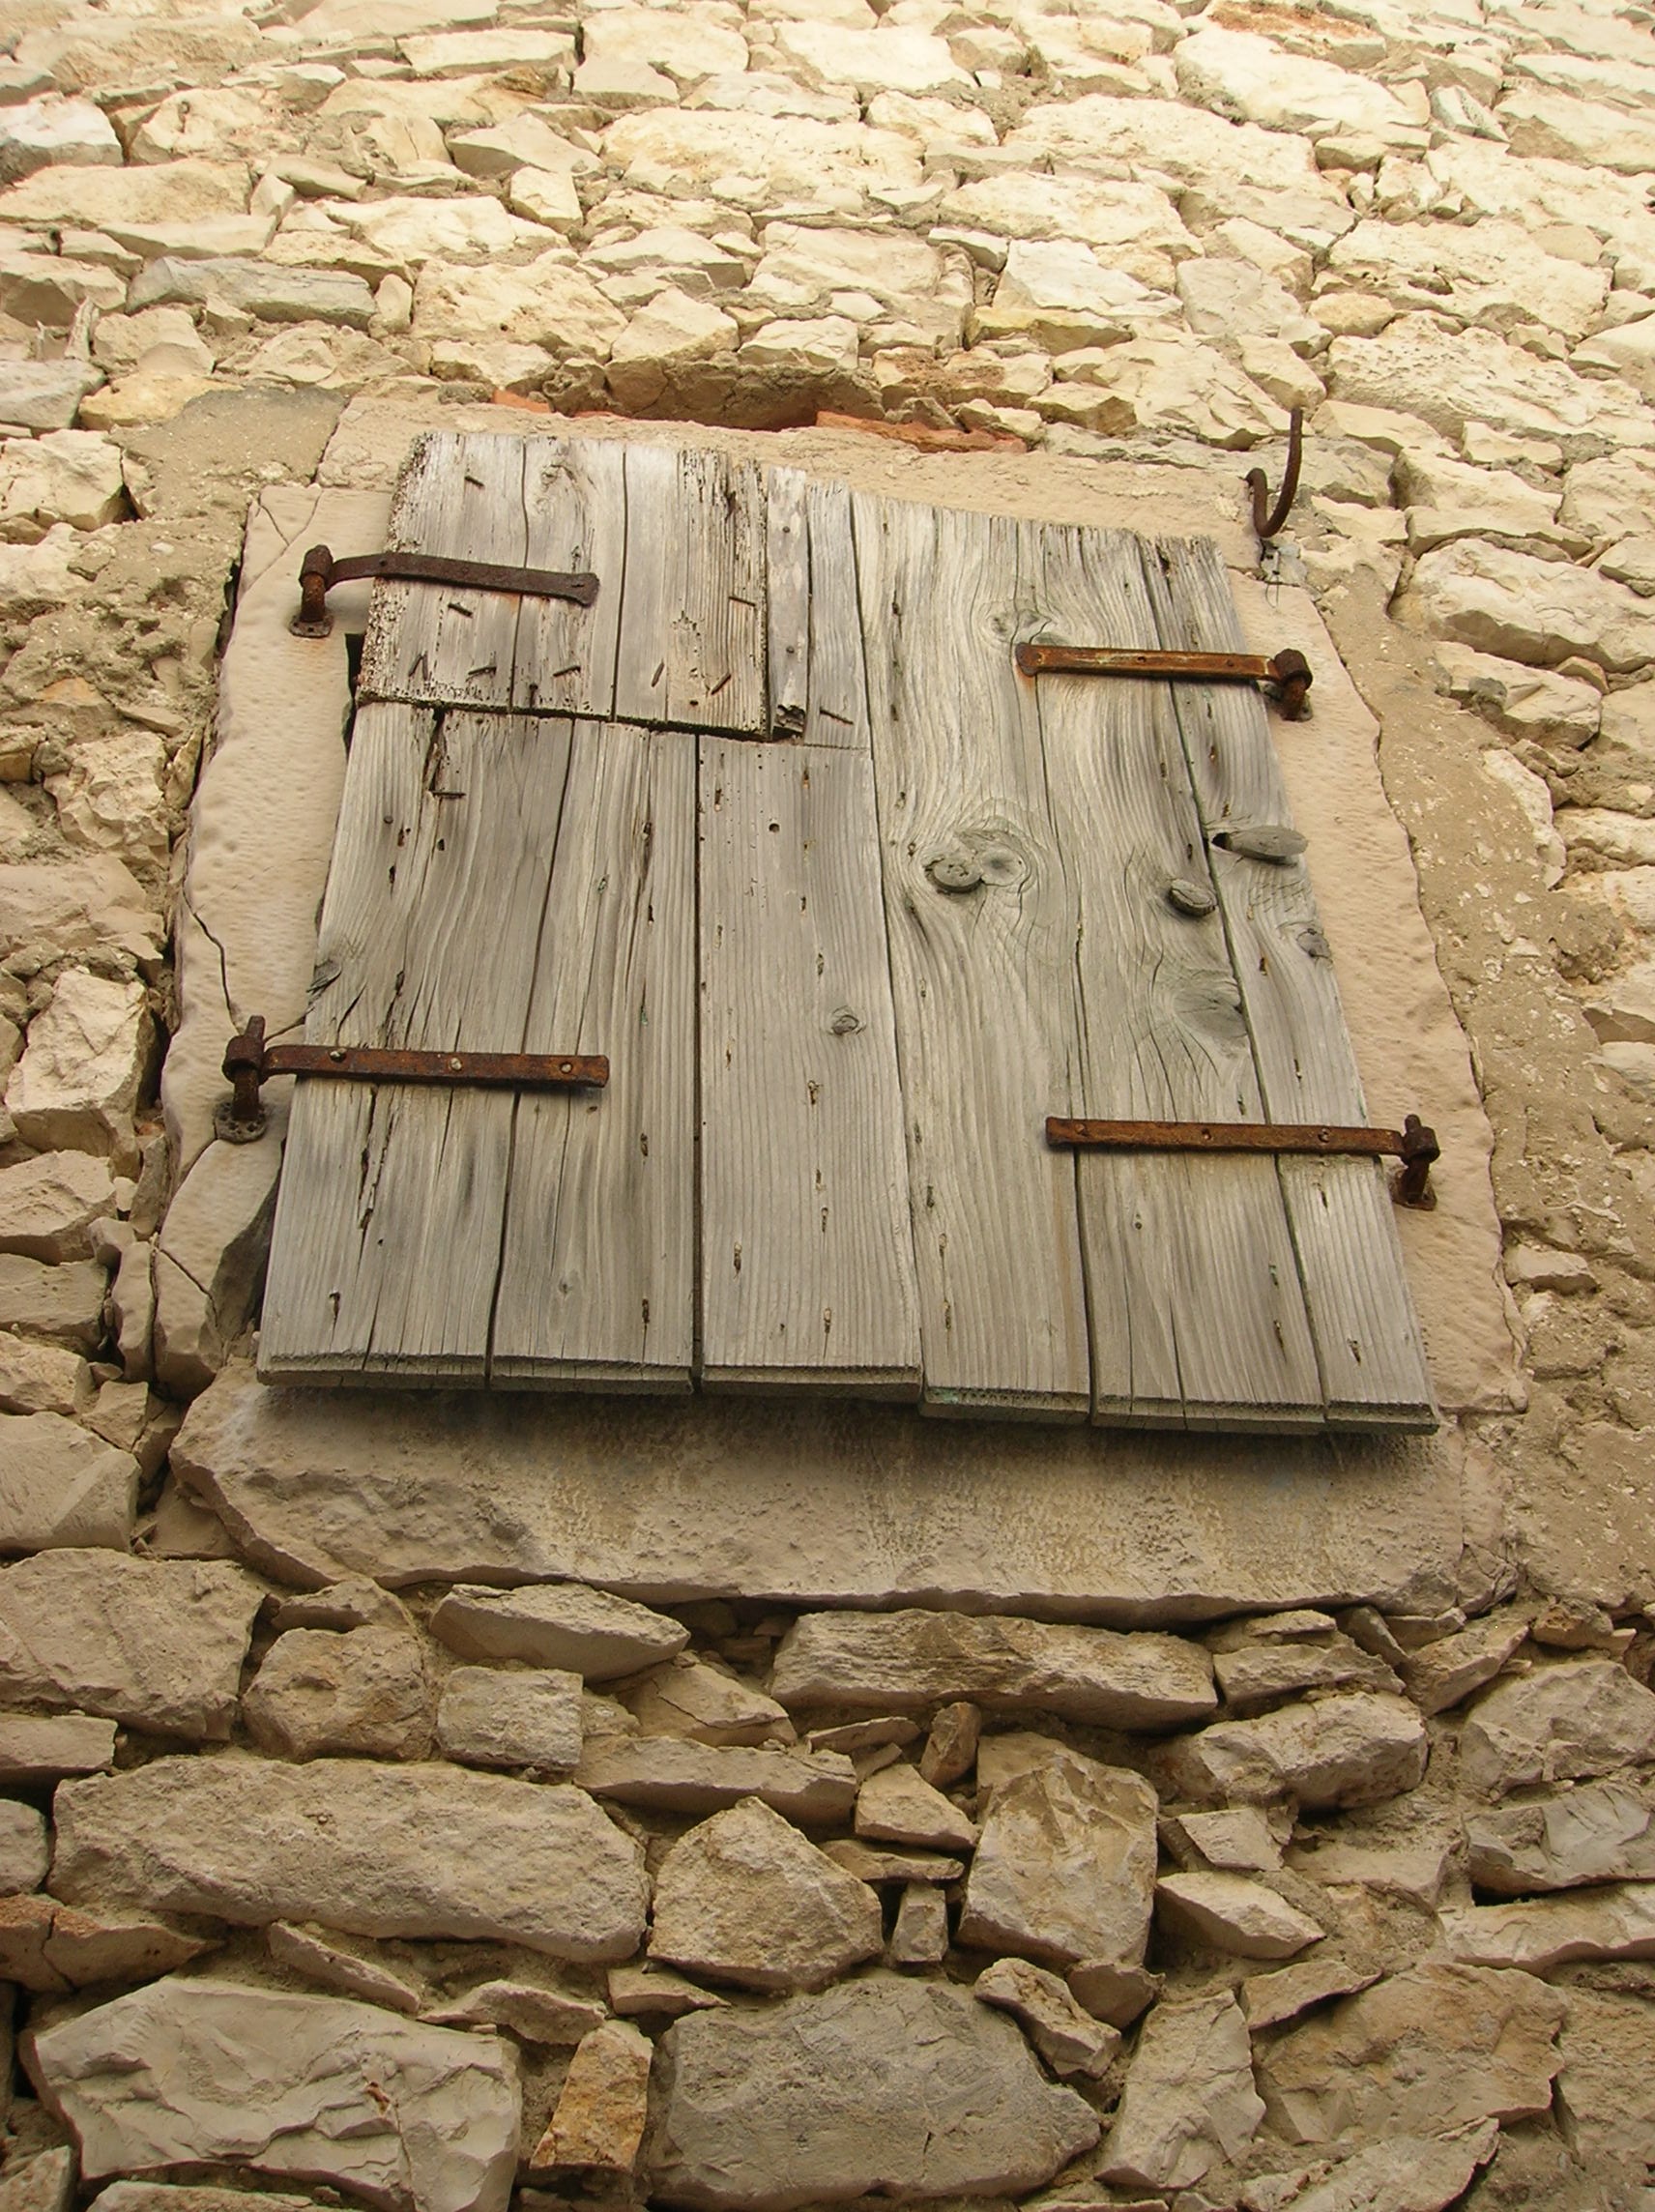
rock, architecture, structure, wood, house, floor, window, home, wall, stone, village, exterior, stone wall, furniture, brick, lumber, shutter, medieval, croatia, temple, style, closed, carving, traditional, flooring, ancient history, susak island